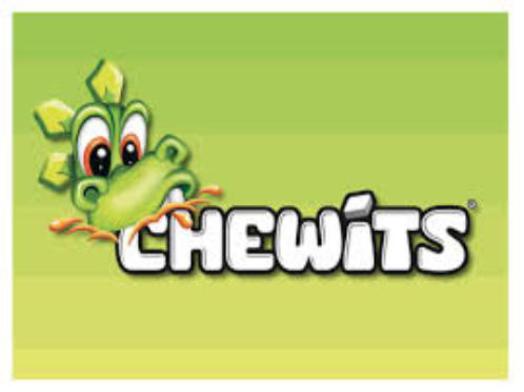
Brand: chewits
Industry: Food